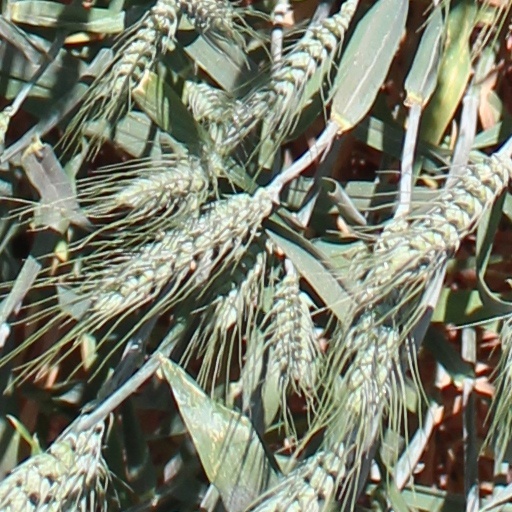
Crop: wheat